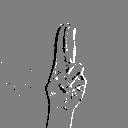
ASL letter: u